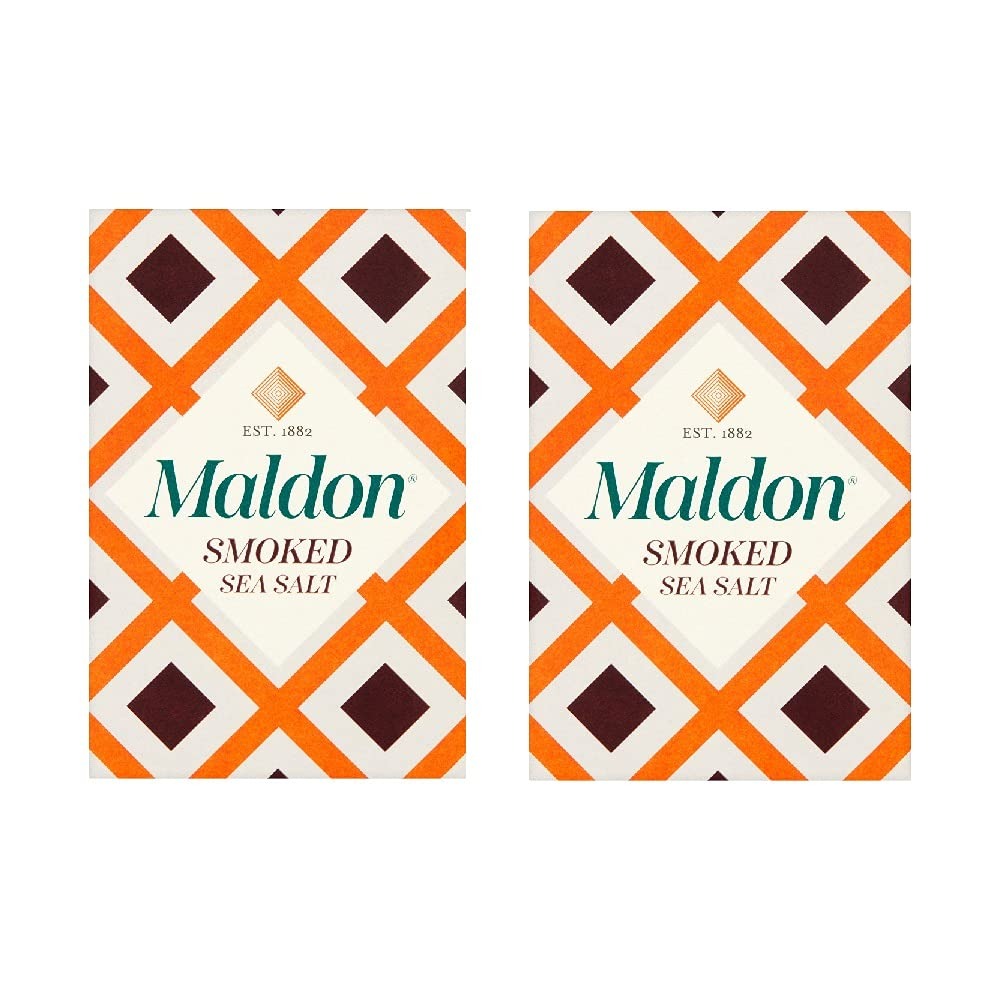
Item Name: Maldon Salt Smoked Sea Salt 125G Bundle Pack Of 2
Value: 1.0
Unit: Count

Price: 17.99